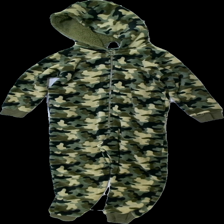
View: front
Type: Dress
Category: Children
Brand: Not in the list
Brand text on label: knox
Colors: Beige, Green, Black
Material: 100% polyester
Pattern: Other
Cut: Regular
Size: 122
Season: All
Holes: Major
Damage: hål
Damage location: middle center
Damage 2 location: middle left
Damage 3 location: bottom right
Price range: <50
Recommended usage: Export
Description: fluffig onepiece med camouflage mönster, nopprig och stort hål i skrevet
Comment: onepiece